Eugene du Pont

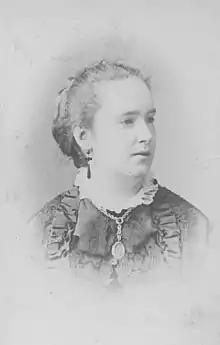
Amélia Elizabeth du Pont

Eugène married Amélia Elizabeth du Pont, who was also born a du Pont as the daughter of Charles I. du Pont (1797–1869), nephew of Éleuthère Irénée. Together they had had: